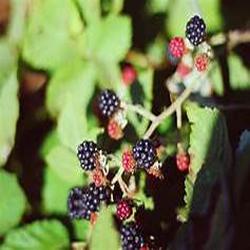
Label: Blackberry